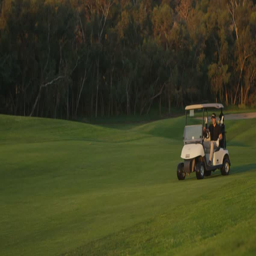
golfers ride in a cart on a golf course